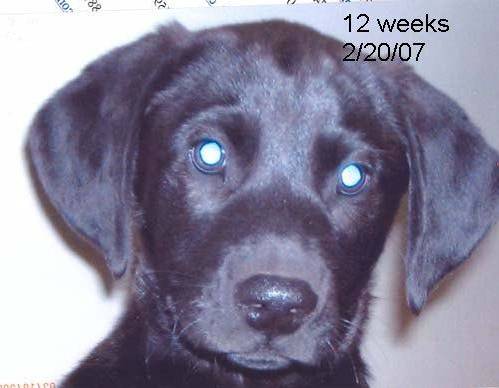
Label: dog